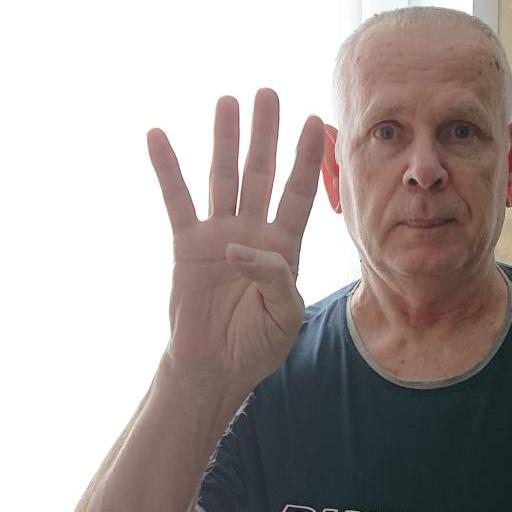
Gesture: four